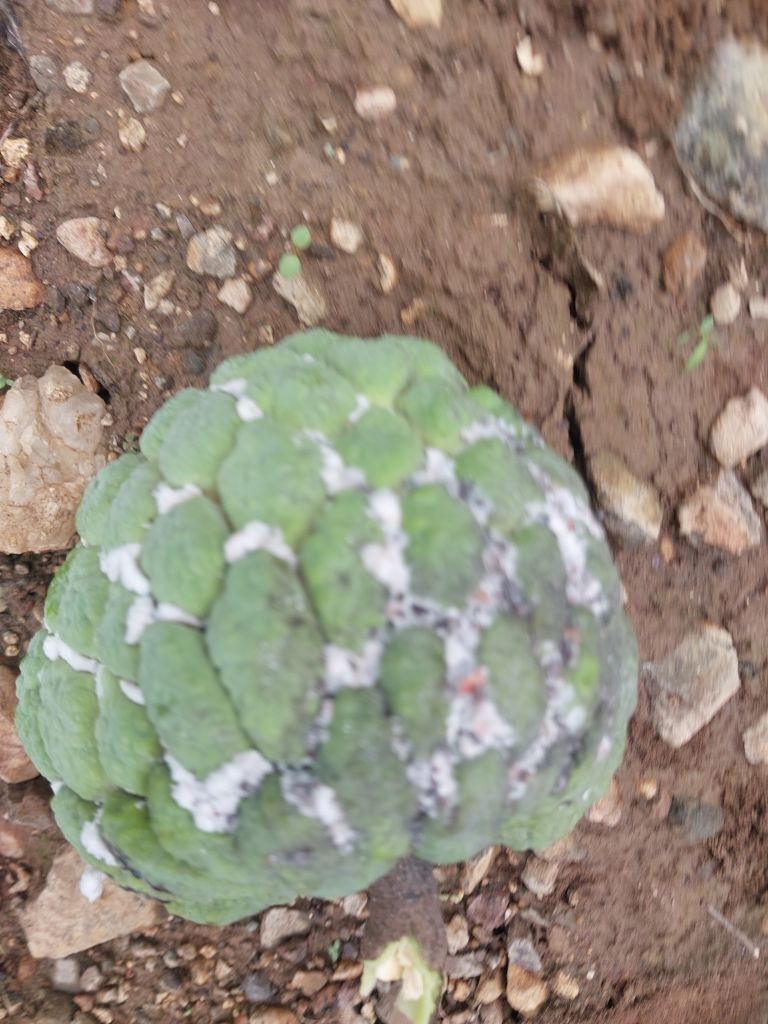
Disease label: Mealy Bug